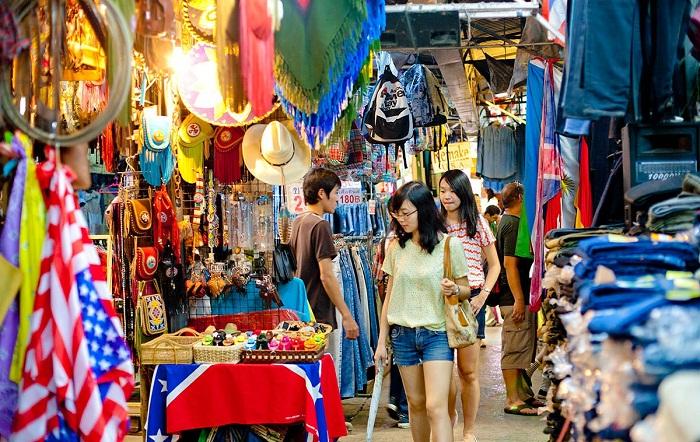
người phụ nữ đeo túi xách thì mặc áo màu xanh lá cây nhạt